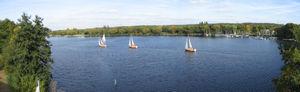
La Rhénanie-du-Nord-Westphalie est un État fédéré de l'ouest de l'Allemagne. C'est le Land allemand le plus peuplé et doté du plus fort poids économique, en partie grâce à la Ruhr. La Rhénanie-du-Nord–Westphalie abrite plus de 23 % de la population allemande et contribue à environ 22 % du produit intérieur brut de l'Allemagne. Mais son poids économique dépassant largement les frontières de l'Allemagne, elle se place ainsi en tête des régions de l'Union européenne en étant première en termes de PIB PPA. Sa superficie est de 34 083 km². Sa capitale est Düsseldorf et la plus grande ville est Cologne.